Triolet, Mauritius

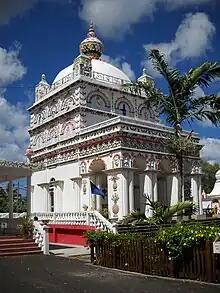
Maheswarnath Mandir, Triolet

Triolet is a medium-sized town in the north of the Mauritius district of Pamplemousses. It lies exactly 11 kilometres from Port Louis, the capital of the island. The town is nestled amidst green sugarcane fields, near the north-western coast of the island. As per the 2016 population census, Triolet had 24 073 inhabitants and a population density of 2764 inhabitants per km, over an area of 8.71 km. The population density is higher than that of the township of Vacoas-Phoenix which is at 1948 inhabitants per km.